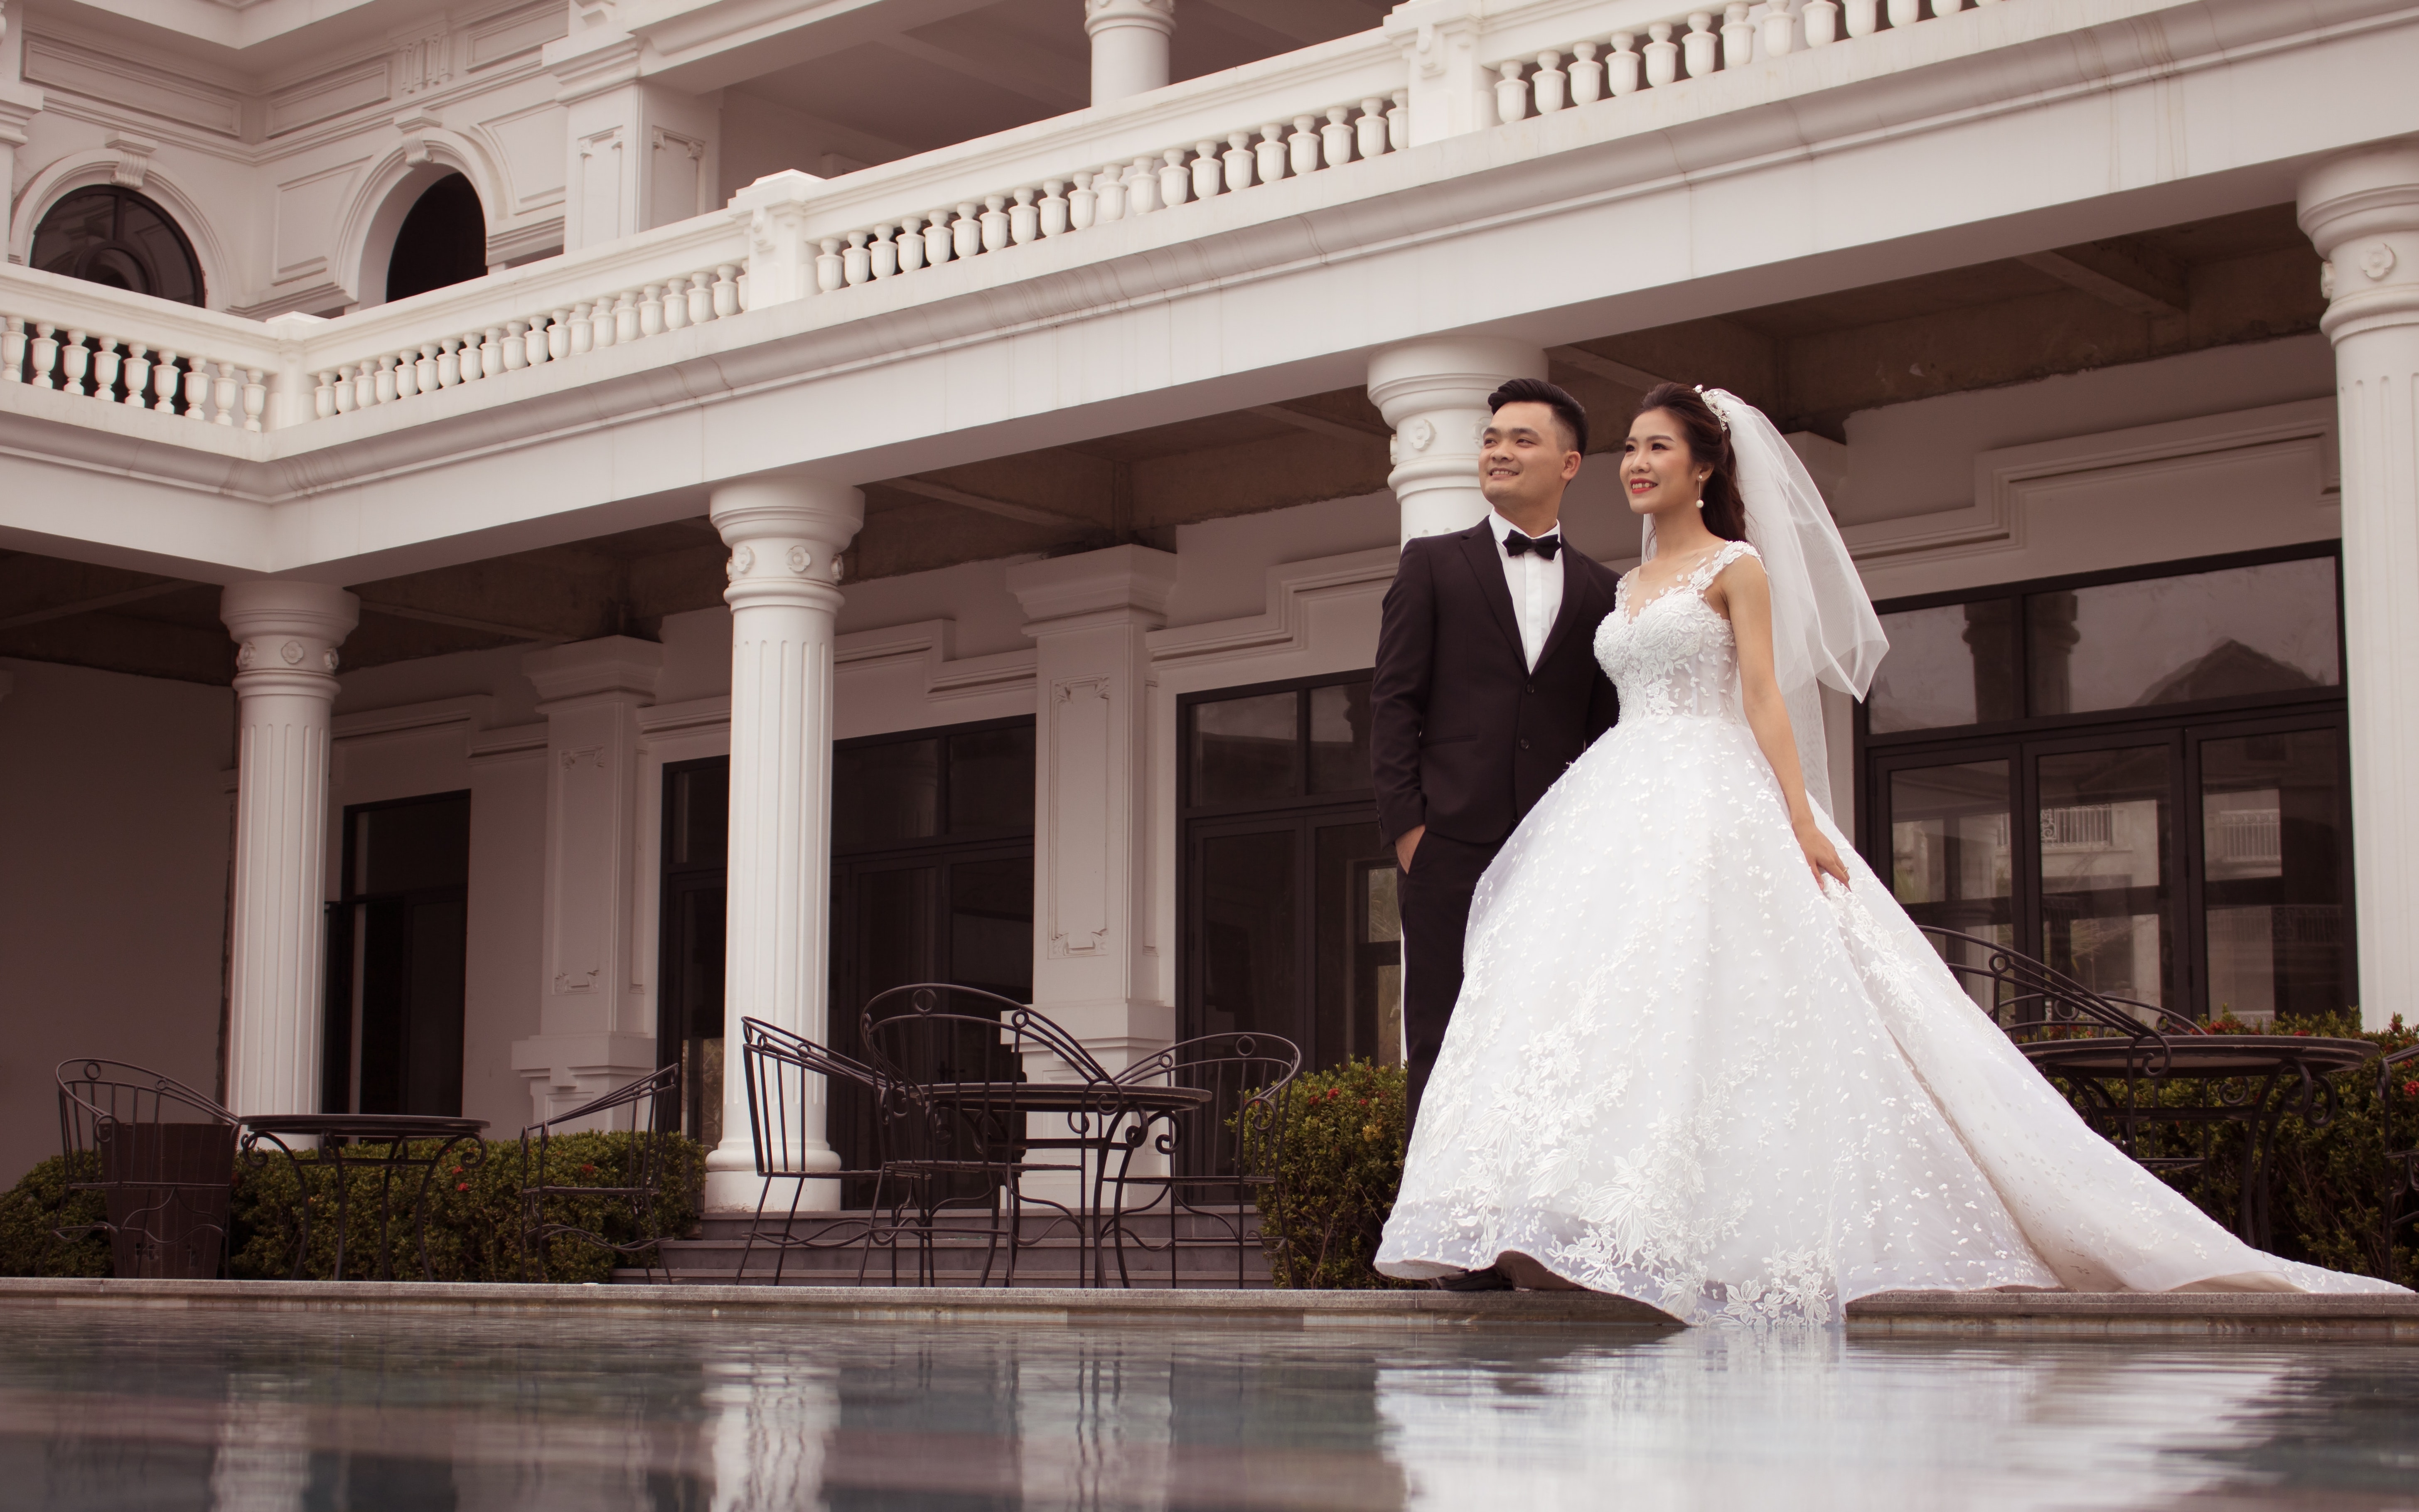
wedding dress, gown, bride, dress, photograph, bridal clothing, clothing, formal wear, bridal accessory, wedding, fashion, shoulder, ceremony, veil, a line, bridal party dress, event, architecture, suit, bridal veil, haute couture, photography, marriage, column, photo shoot, fashion accessory, happy, romance, building, wedding reception, Strapless dress